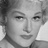
Emotion: happy